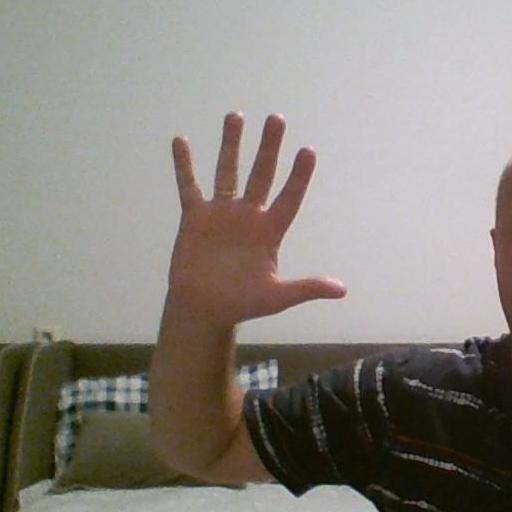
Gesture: palm